Japantown

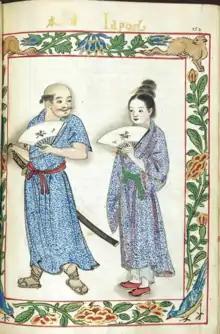
Japanese people living in the Philippines as portrayed in the Boxer codex (1590)

Historically, Japantowns represented the Japanese diaspora and its individual members known as , who are Japanese emigrants from Japan and their descendants that reside in a foreign country. Emigration from Japan first happened and was recorded as early as the 12th century to the Philippines, but did not become a mass phenomenon until the Meiji Era, when Japanese began to go to the Philippines, North America, and beginning in 1897 with 35 emigrants to Mexico; and later to Peru, beginning in 1899 with 790 emigrants. There was also significant emigration to the territories of the Empire of Japan during the colonial period; however, most such emigrants repatriated to Japan after the end of World War II in Asia.